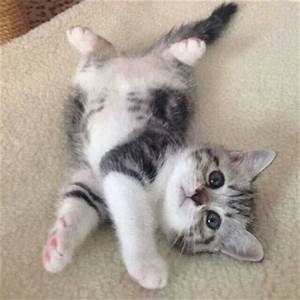
Label: gatto